Dana Dragomir

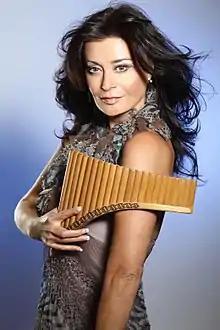

Dana Dragomir (born 22 July 1964) is a Swedish pan flute musician and composer of Romanian origin. She is also known under the name Pandana (combination between the Greek god Pan and her name).